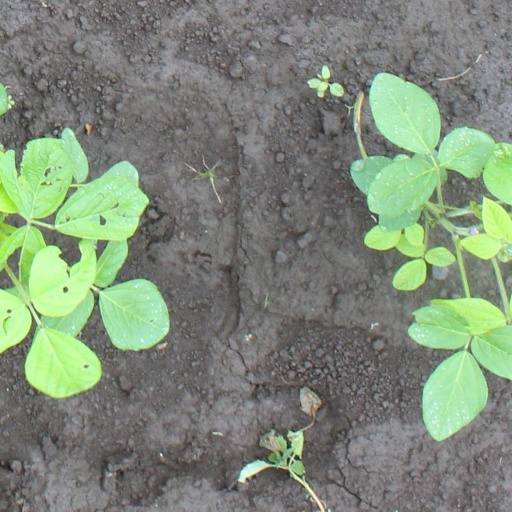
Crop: soybean